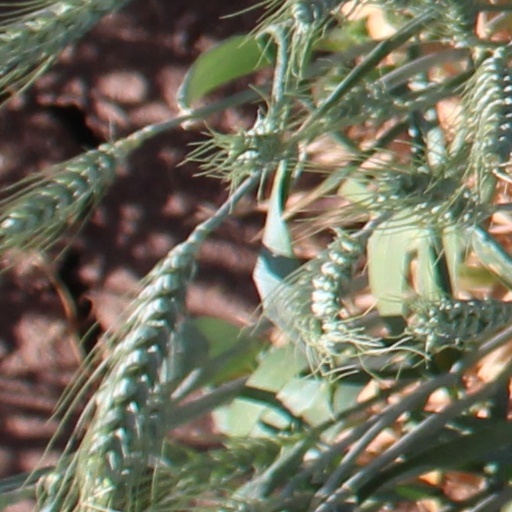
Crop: wheat